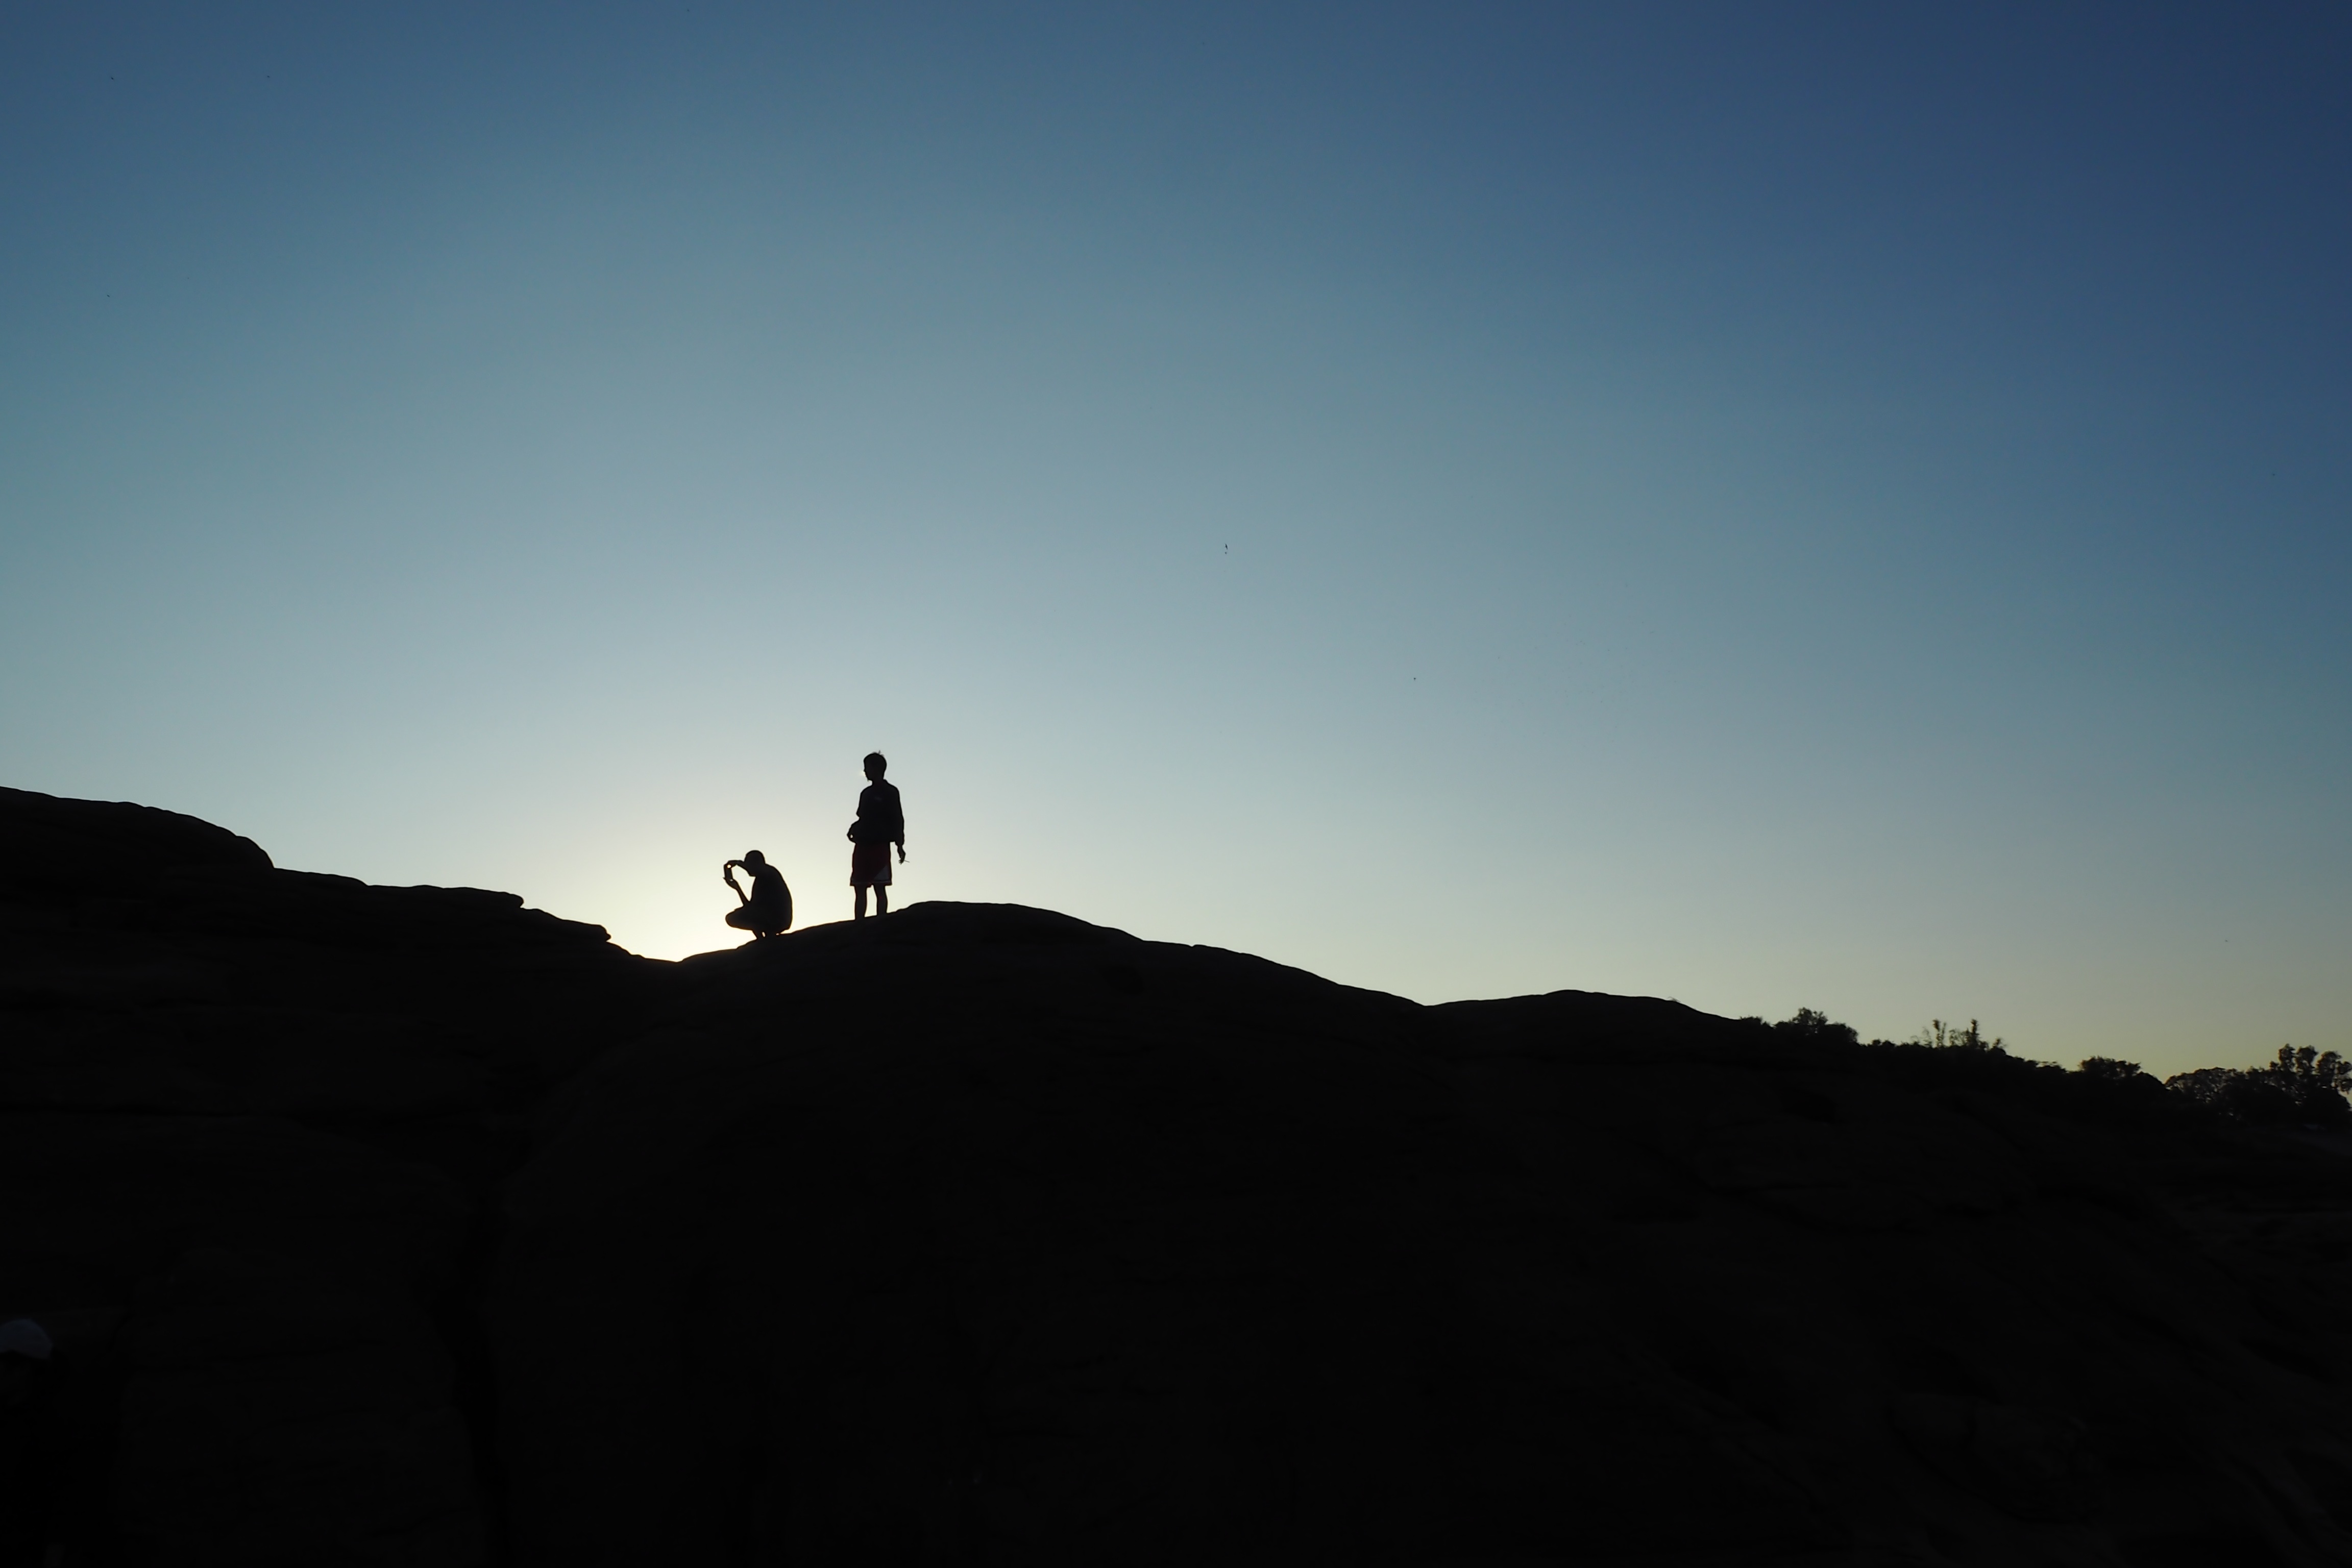
landscape, sea, sand, rock, horizon, silhouette, mountain, cloud, people, sky, sun, sunrise, sunset, night, sunlight, morning, hill, adventure, dawn, dusk, evening, summit, landform, natural environment, atmospheric phenomenon, atmosphere of earth, mountainous landforms